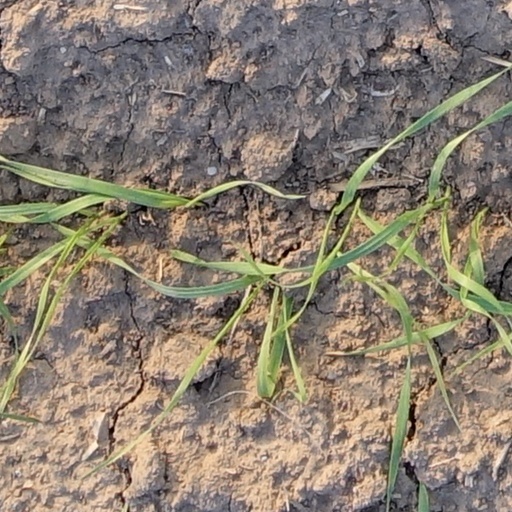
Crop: wheat